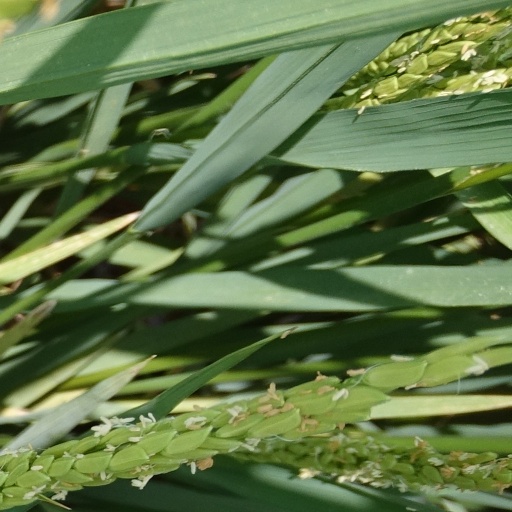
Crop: rice